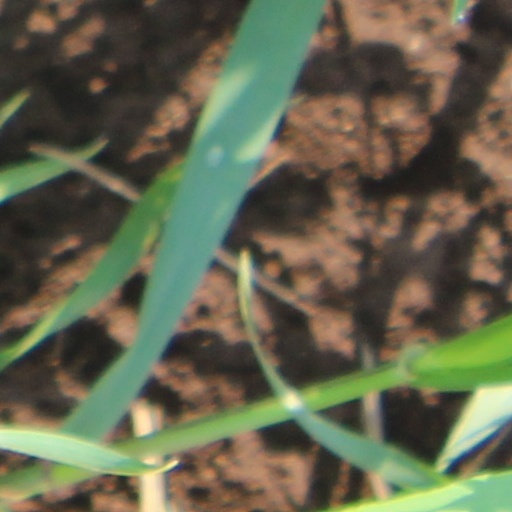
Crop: wheat